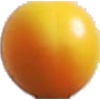
Label: cherry_wax_yellow